Matt James (game designer)

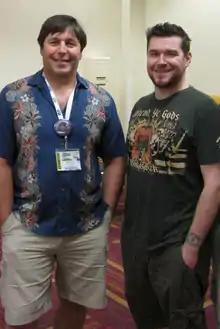

Matt James is an American game designer and a decorated veteran of the United States Army. As a game designer, James is best known for his online and print works for the "Dungeons & Dragons" fantasy role-playing game published by Wizards of the Coast, "Pathfinder" role-playing game by Paizo, and Privateer Press. He has also designed game content for Wolfgang Baur's Kobold Press (formerly Open Design LLC). In 2012 James won an ENnie Award for "" and has been nominated for several Origins Awards. In 2014, James won an ENnie Award for "".